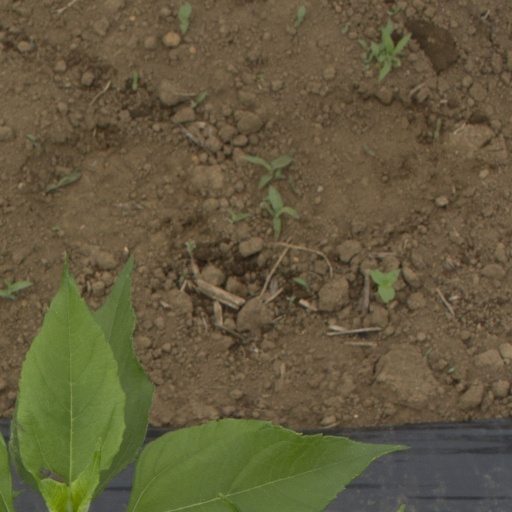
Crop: Jerusalem artichoke